Quinton Lucas

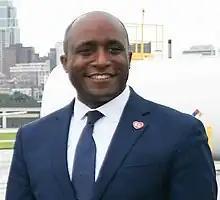
Lucas in 2021

Quinton Donald Lucas (born August 19, 1984) is an American politician, lawyer, and academic. On August 1, 2019, he became the 55th mayor of Kansas City, Missouri, the youngest Kansas City mayor since 1855, and the city's third African-American mayor. He is a member of the Democratic Party.